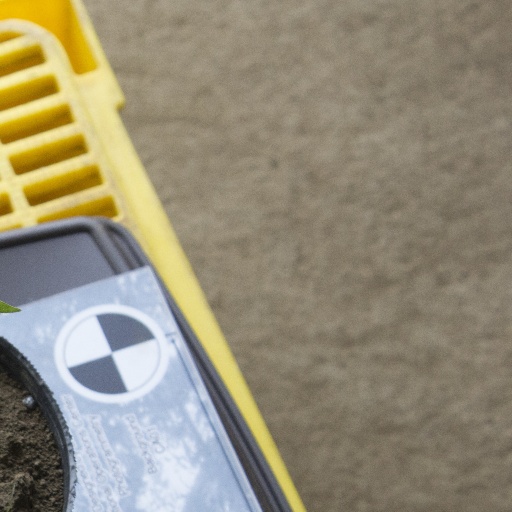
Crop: soybean